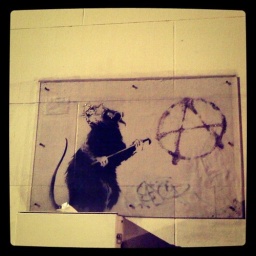
Located above the electrical box near the backstage door of The Regency Ballroom